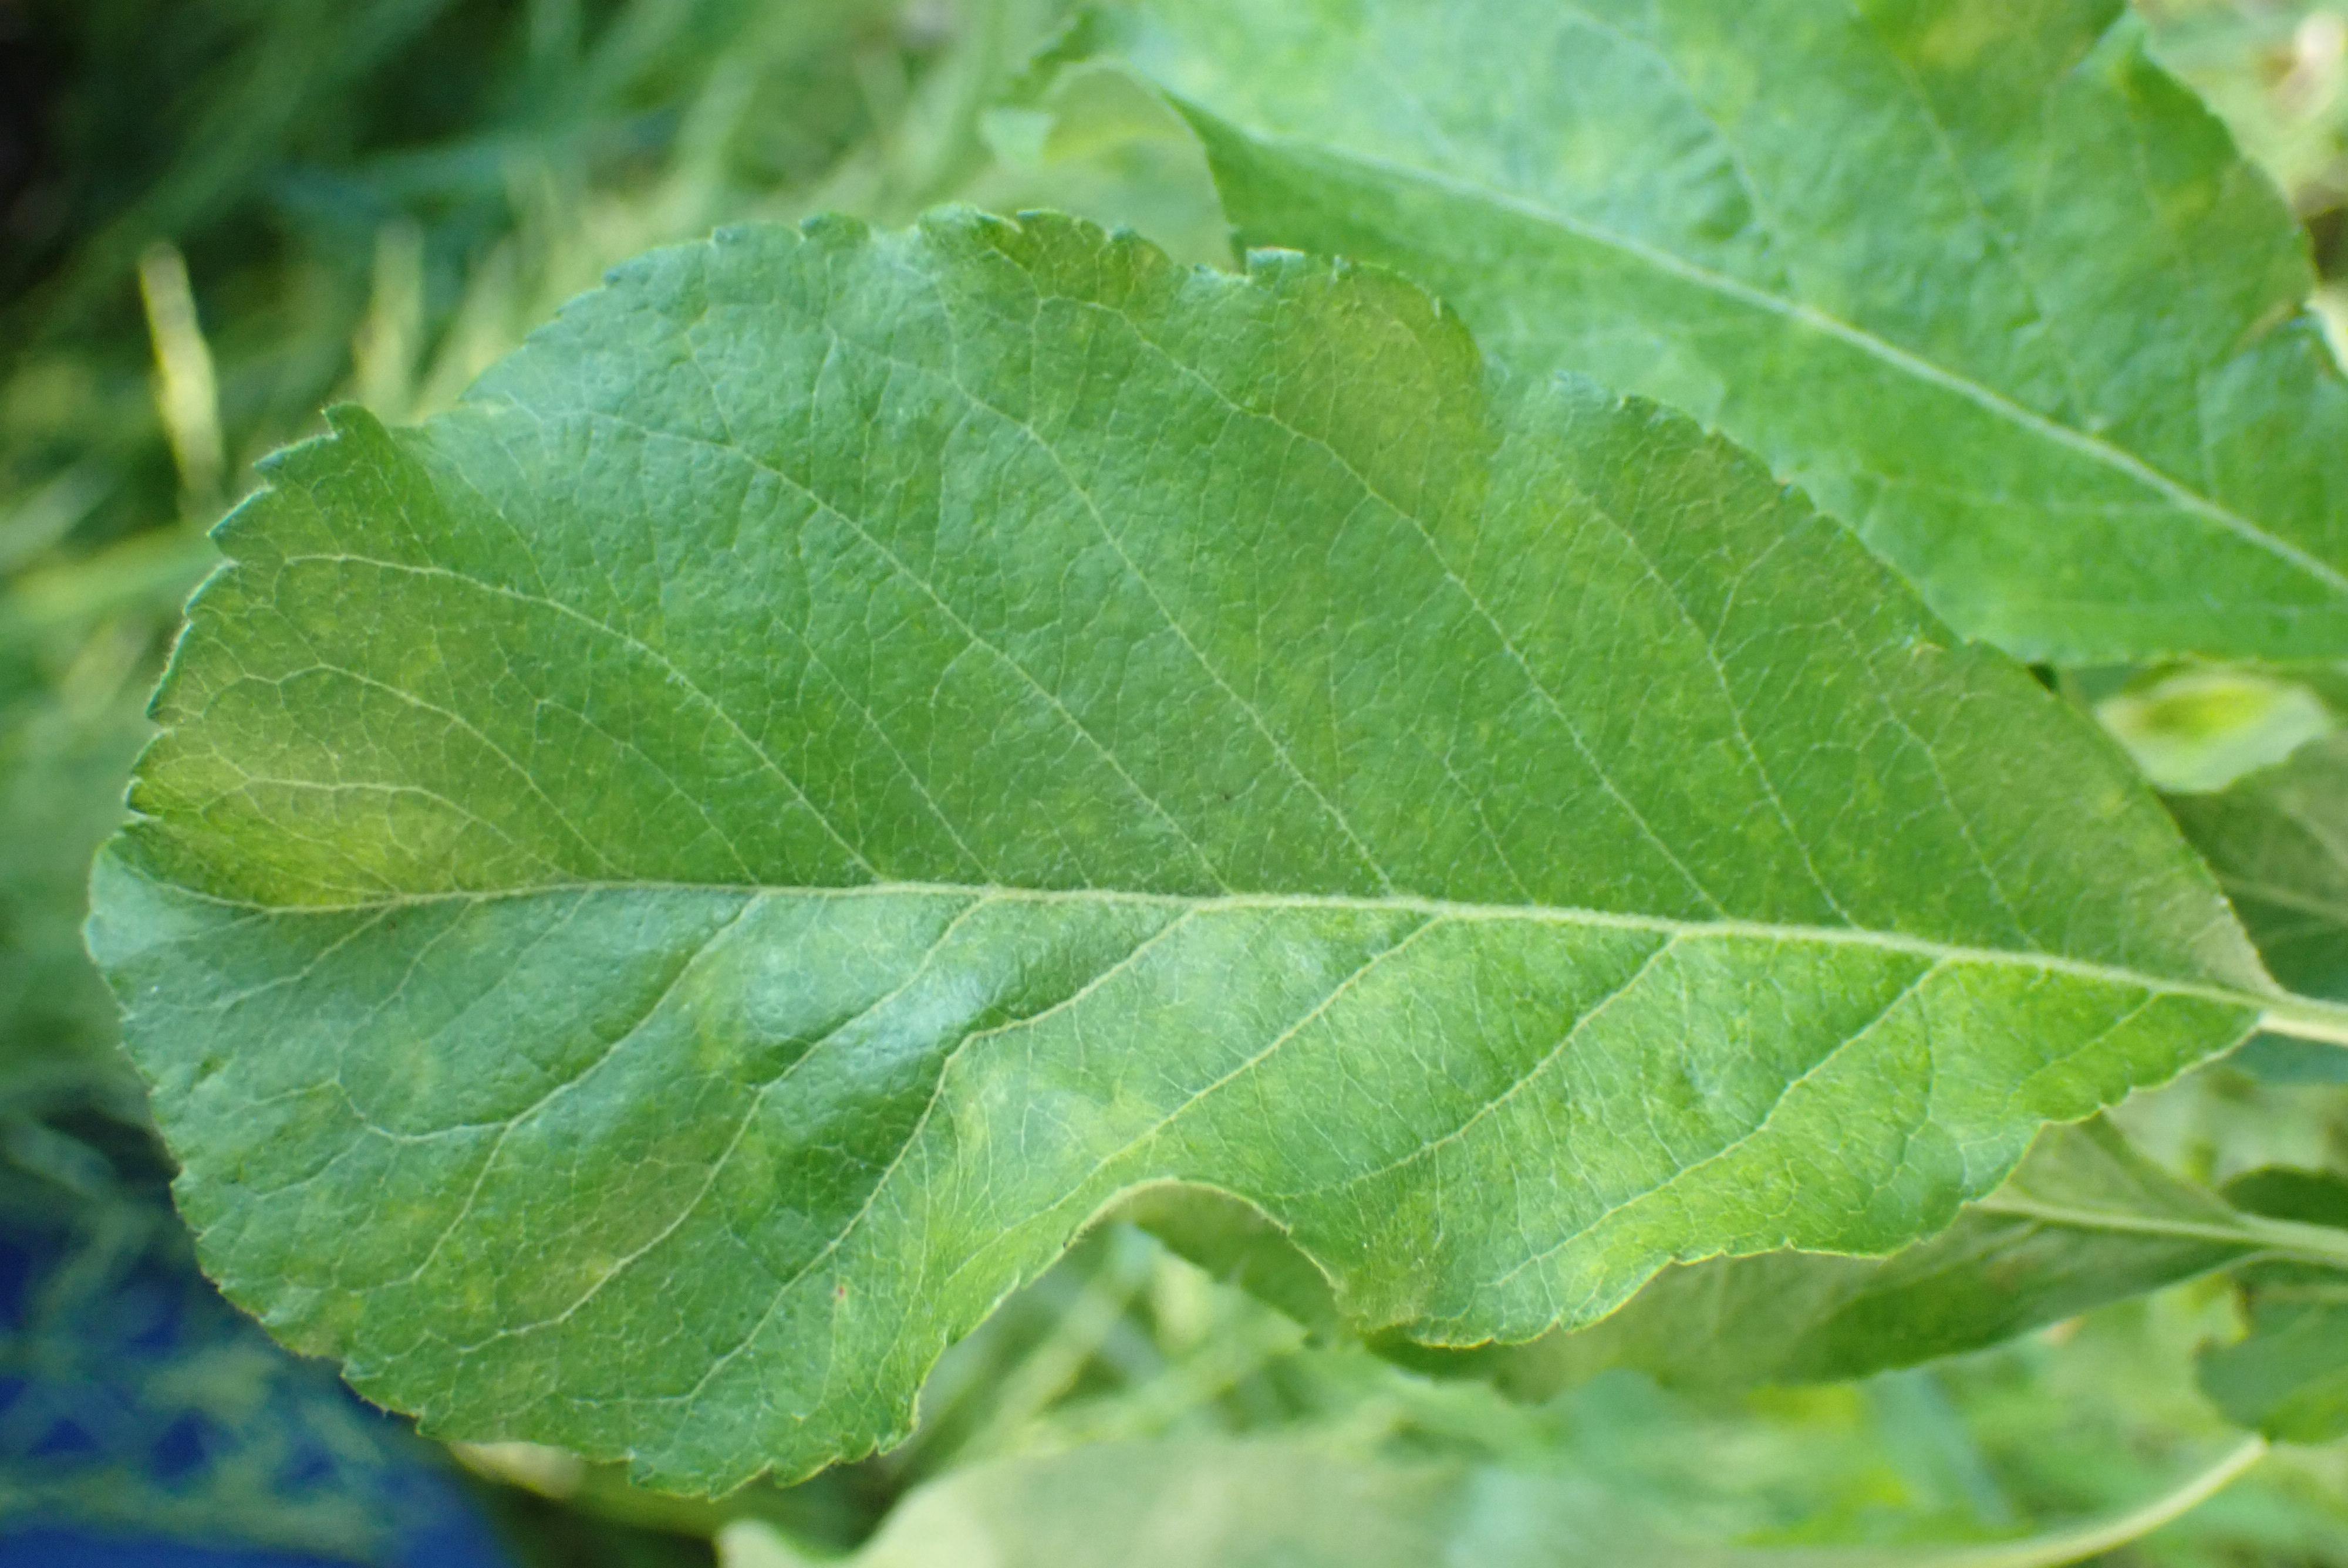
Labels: scab